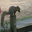
Label: squirrel